Narberth, Pembrokeshire

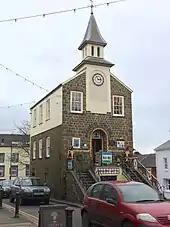
Narberth Town Hall

The ancient parish of Narberth had split into two civil parishes by the nineteenth century, called Narberth North (which included the built up area of the town itself) and Narberth South (where the main settlement was Templeton). When parish and district councils were established in 1894 both Narberth North and Narberth South parishes were included in the Narberth Rural District. Narberth Urban District was created on 1 April 1902, covering a new civil parish called Narberth which was created from part of the Narberth North parish. Narberth South and the reduced Narberth North parish stayed in the Narberth Rural District.